The McLain Family Band

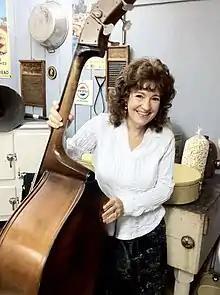
Ruth McLain Smith at the Museum of Appalachia (2010)

Alice McLain White (b. Rose Alice McLain in 1956) sings, and plays mandolin and double bass. She enrolled at Berea College when the family moved there in 1970. She met her husband Al on the "Grand Ole Opry" before they married in 1977. Al White (b. 1952) grew up playing music in New Mexico, and moved to Louisville, Kentucky to join the band Bluegrass Alliance. Al joined the McLain Family Band after marrying Alice; he plays mandolin and guitar, and sings.